MIRACLS experiment

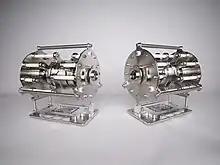
MR-ToF Mirrors of the MIRACLS Experiment

The Multi Ion Reflection Apparatus for Colinear Laser Spectroscopy (MIRACLS) is a permanent experiment setup being constructed at the ISOLDE facility at CERN. The purpose of the experiment is to measure properties of exotic radioisotopes, from precise measurements of their hyperfine structure. MIRACLS will use laser spectroscopy for measurements, aiming to increase the sensitivity of the technique by trapping ion bunches in an ion trap.